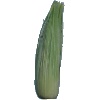
Label: Corn Husk 1